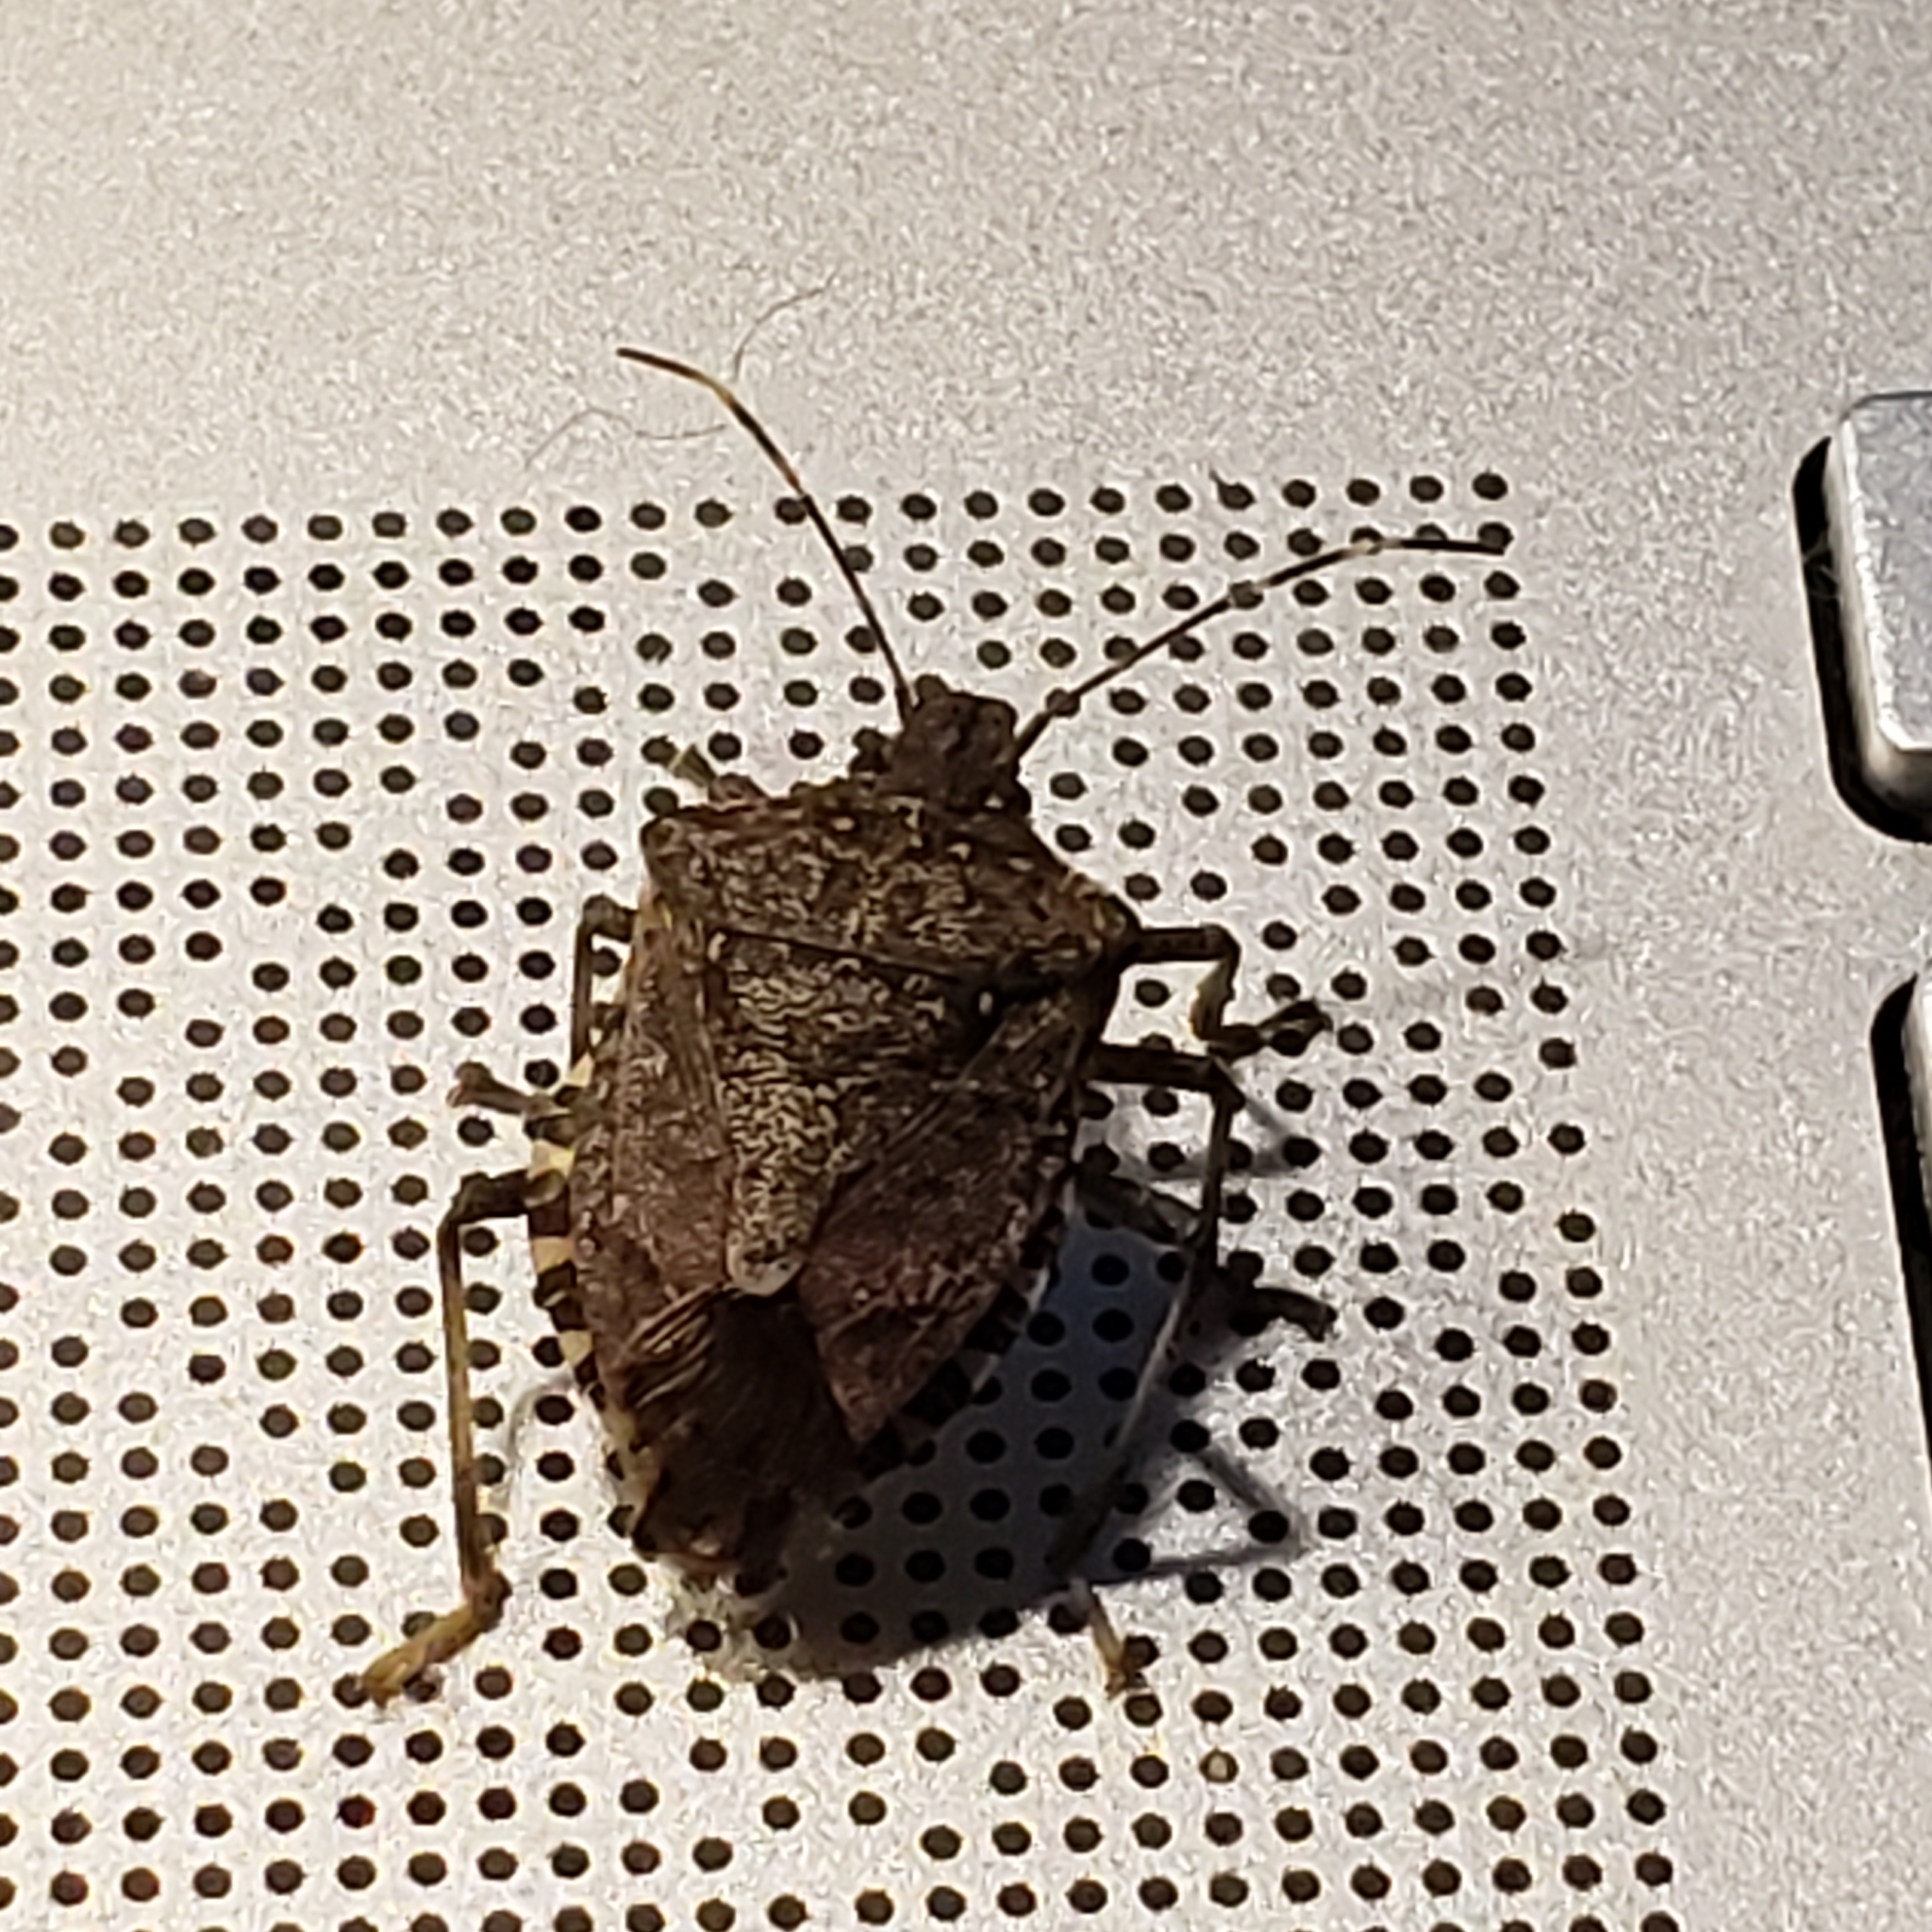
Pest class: stink_bug